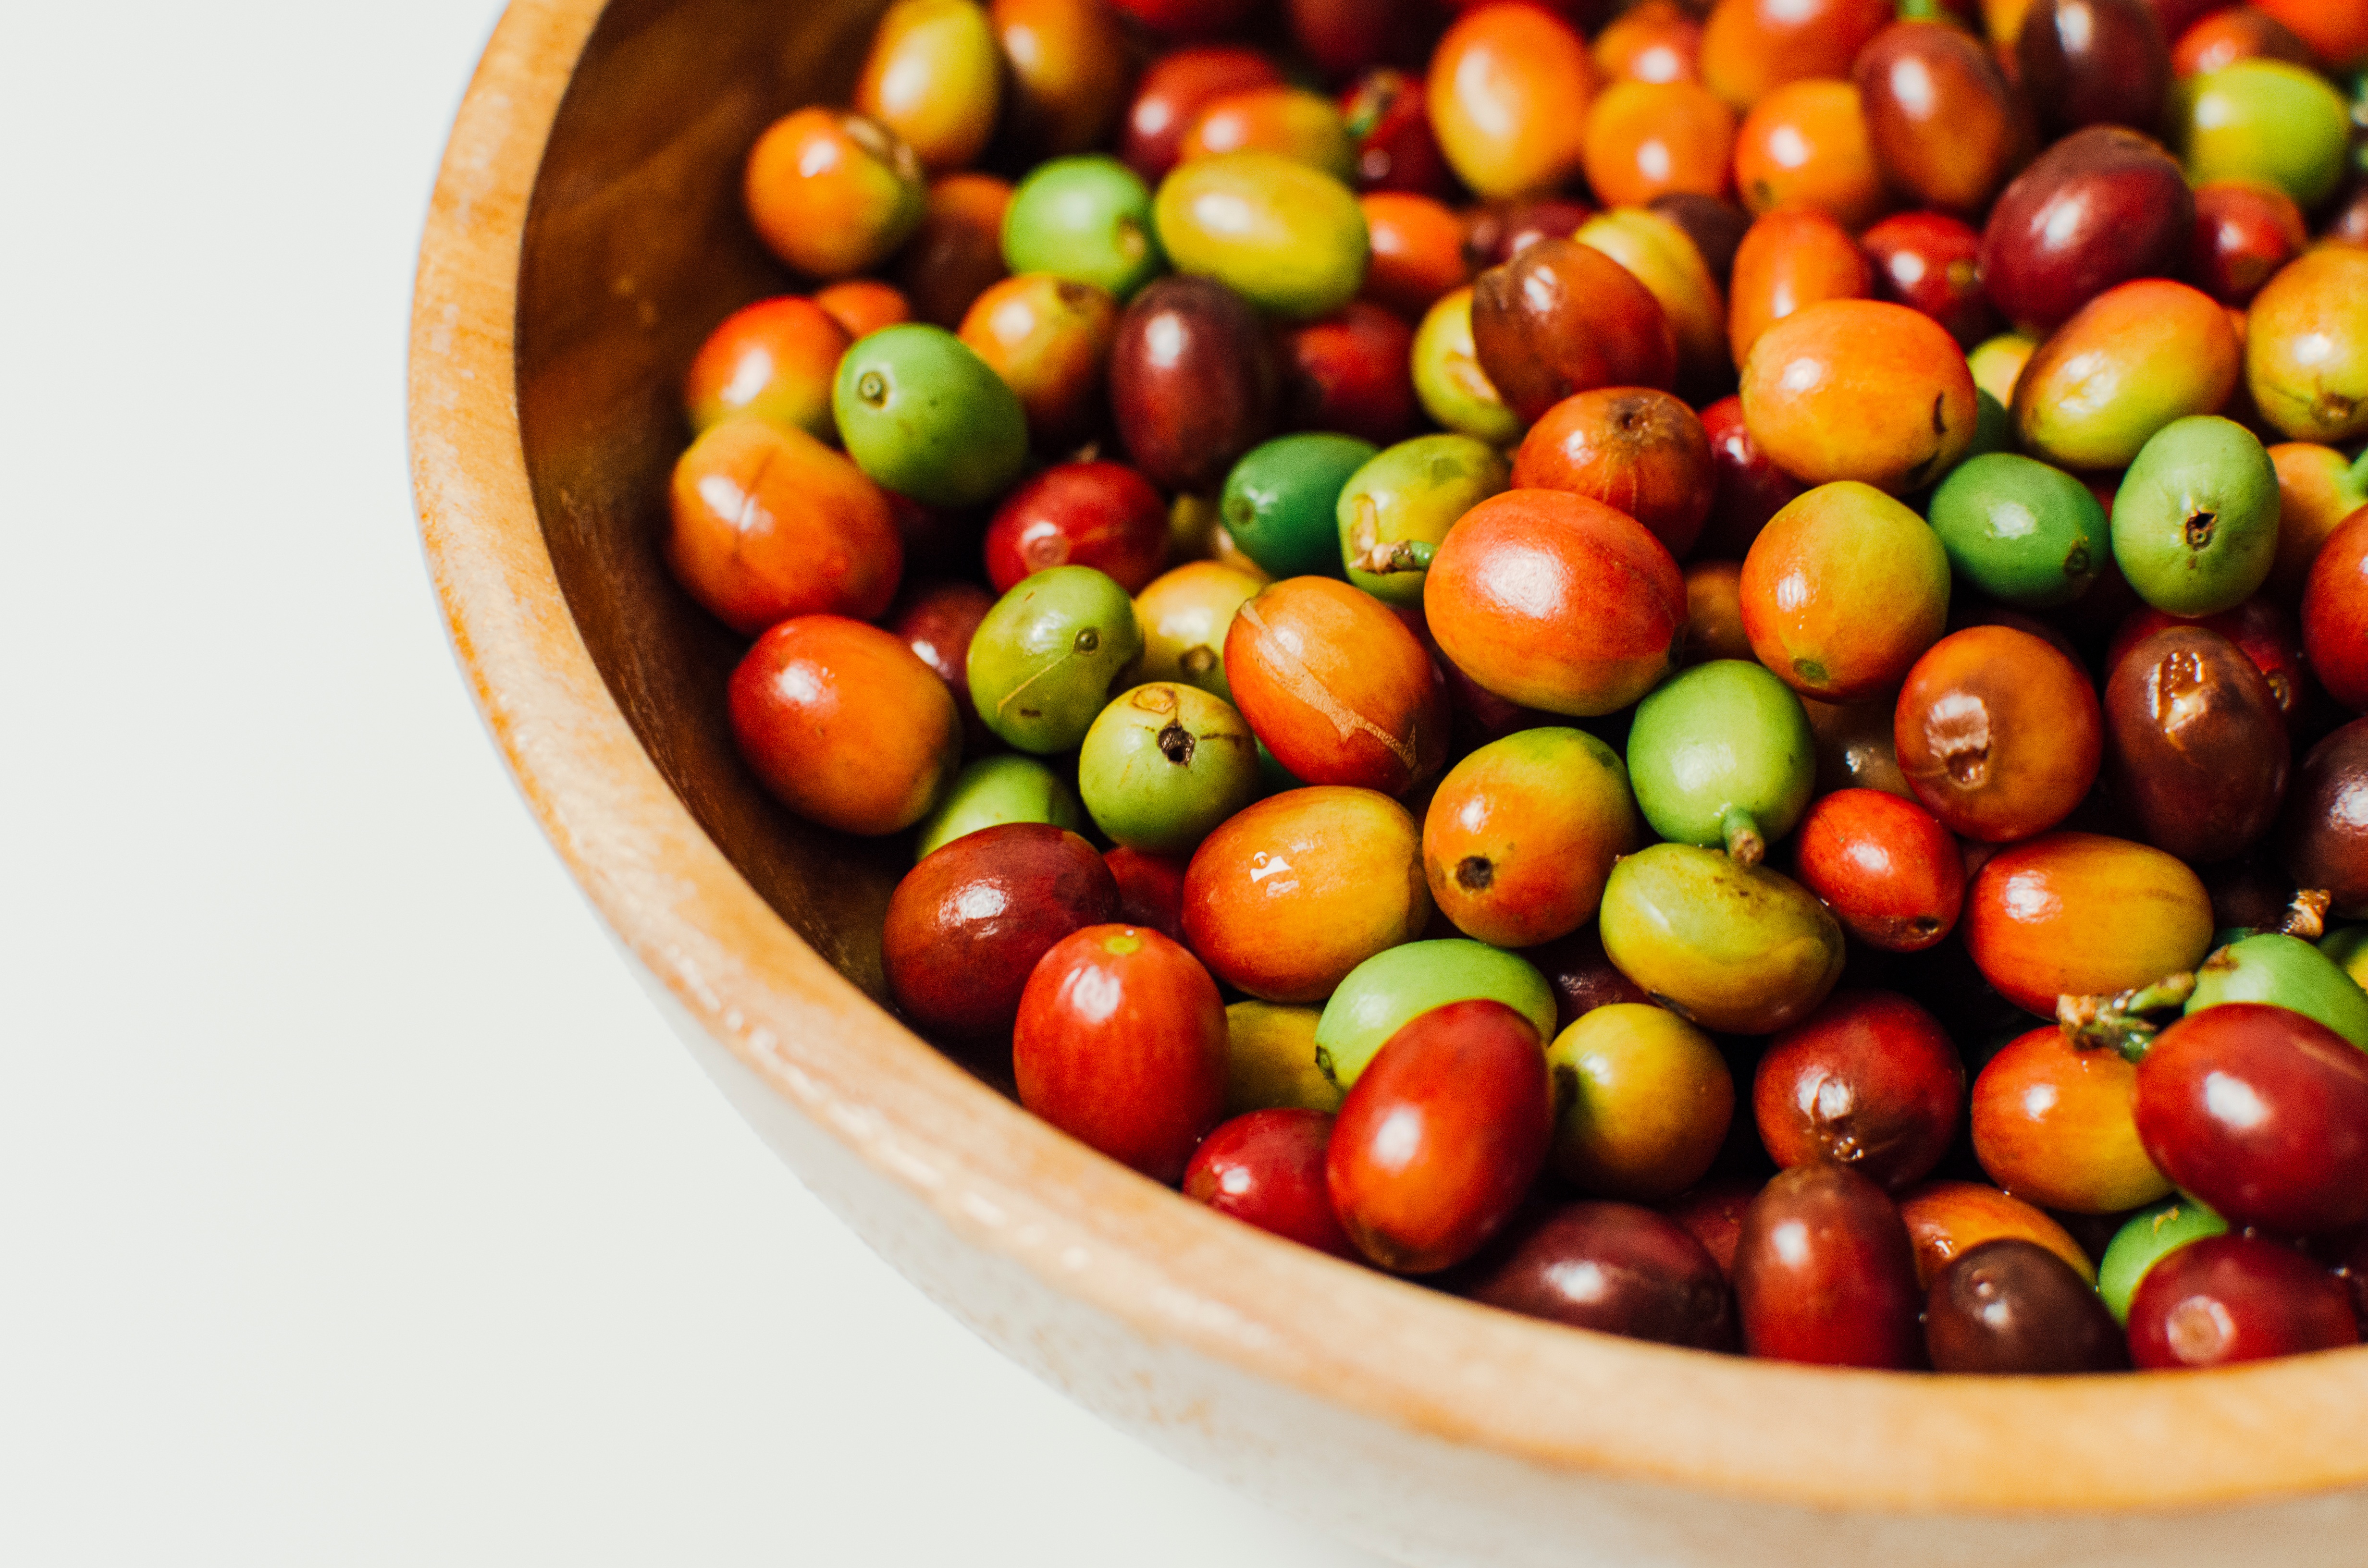
plant, fruit, food, produce, vegetable, tomato, flowering plant, rose family, land plant